Richard Westenburg

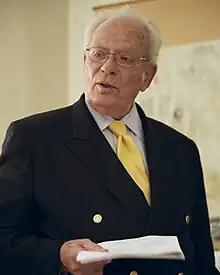
Richard Westenburg

Richard Westenburg (April 26, 1932, Minneapolis – February 20, 2008, Norwalk, Connecticut) was a lauded American choral conductor. He notably founded the Musica Sacra Chorus and Orchestra in 1964, serving as its director until 2007 when Kent Tritle took over as director. He also founded the Basically Bach Festival at Lincoln Center in 1979, running the festival for a decade. He served as the music director of the Collegiate Chorale from 1973 to 1979 and was a popular lecturer at the Metropolitan Museum of Art from 1979 to 1982.